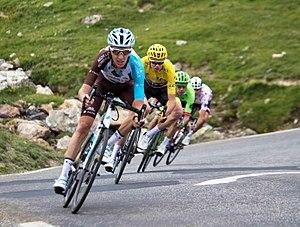
Le Tour de France 2017 est la 104ᵉ édition du Tour de France cycliste. Il part de Düsseldorf en Allemagne le 1ᵉʳ juillet 2017 et s'achève sur l'avenue des Champs-Élysées à Paris le 23 juillet pour un total de 3 540 km répartis en 21 étapes. Un total de 198 coureurs au sein de 22 équipes participent à cette course.
La 17ᵉ étape du Tour de France 2017 se déroule le mercredi 19 juillet 2017 entre La Mure et Serre Chevalier, sur une distance de 183 kilomètres. Elle est remportée en solitaire par le Slovène Primož Roglič.